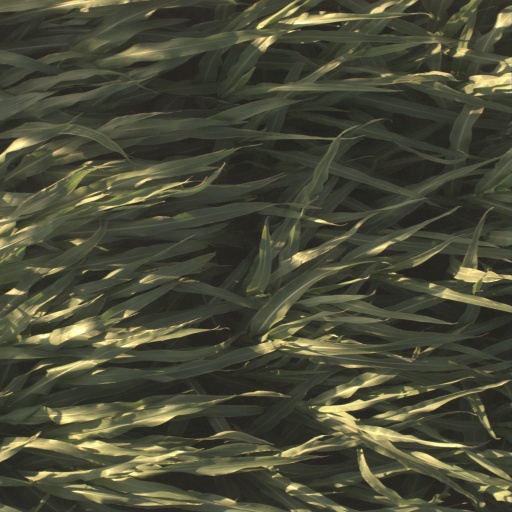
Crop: sorghum